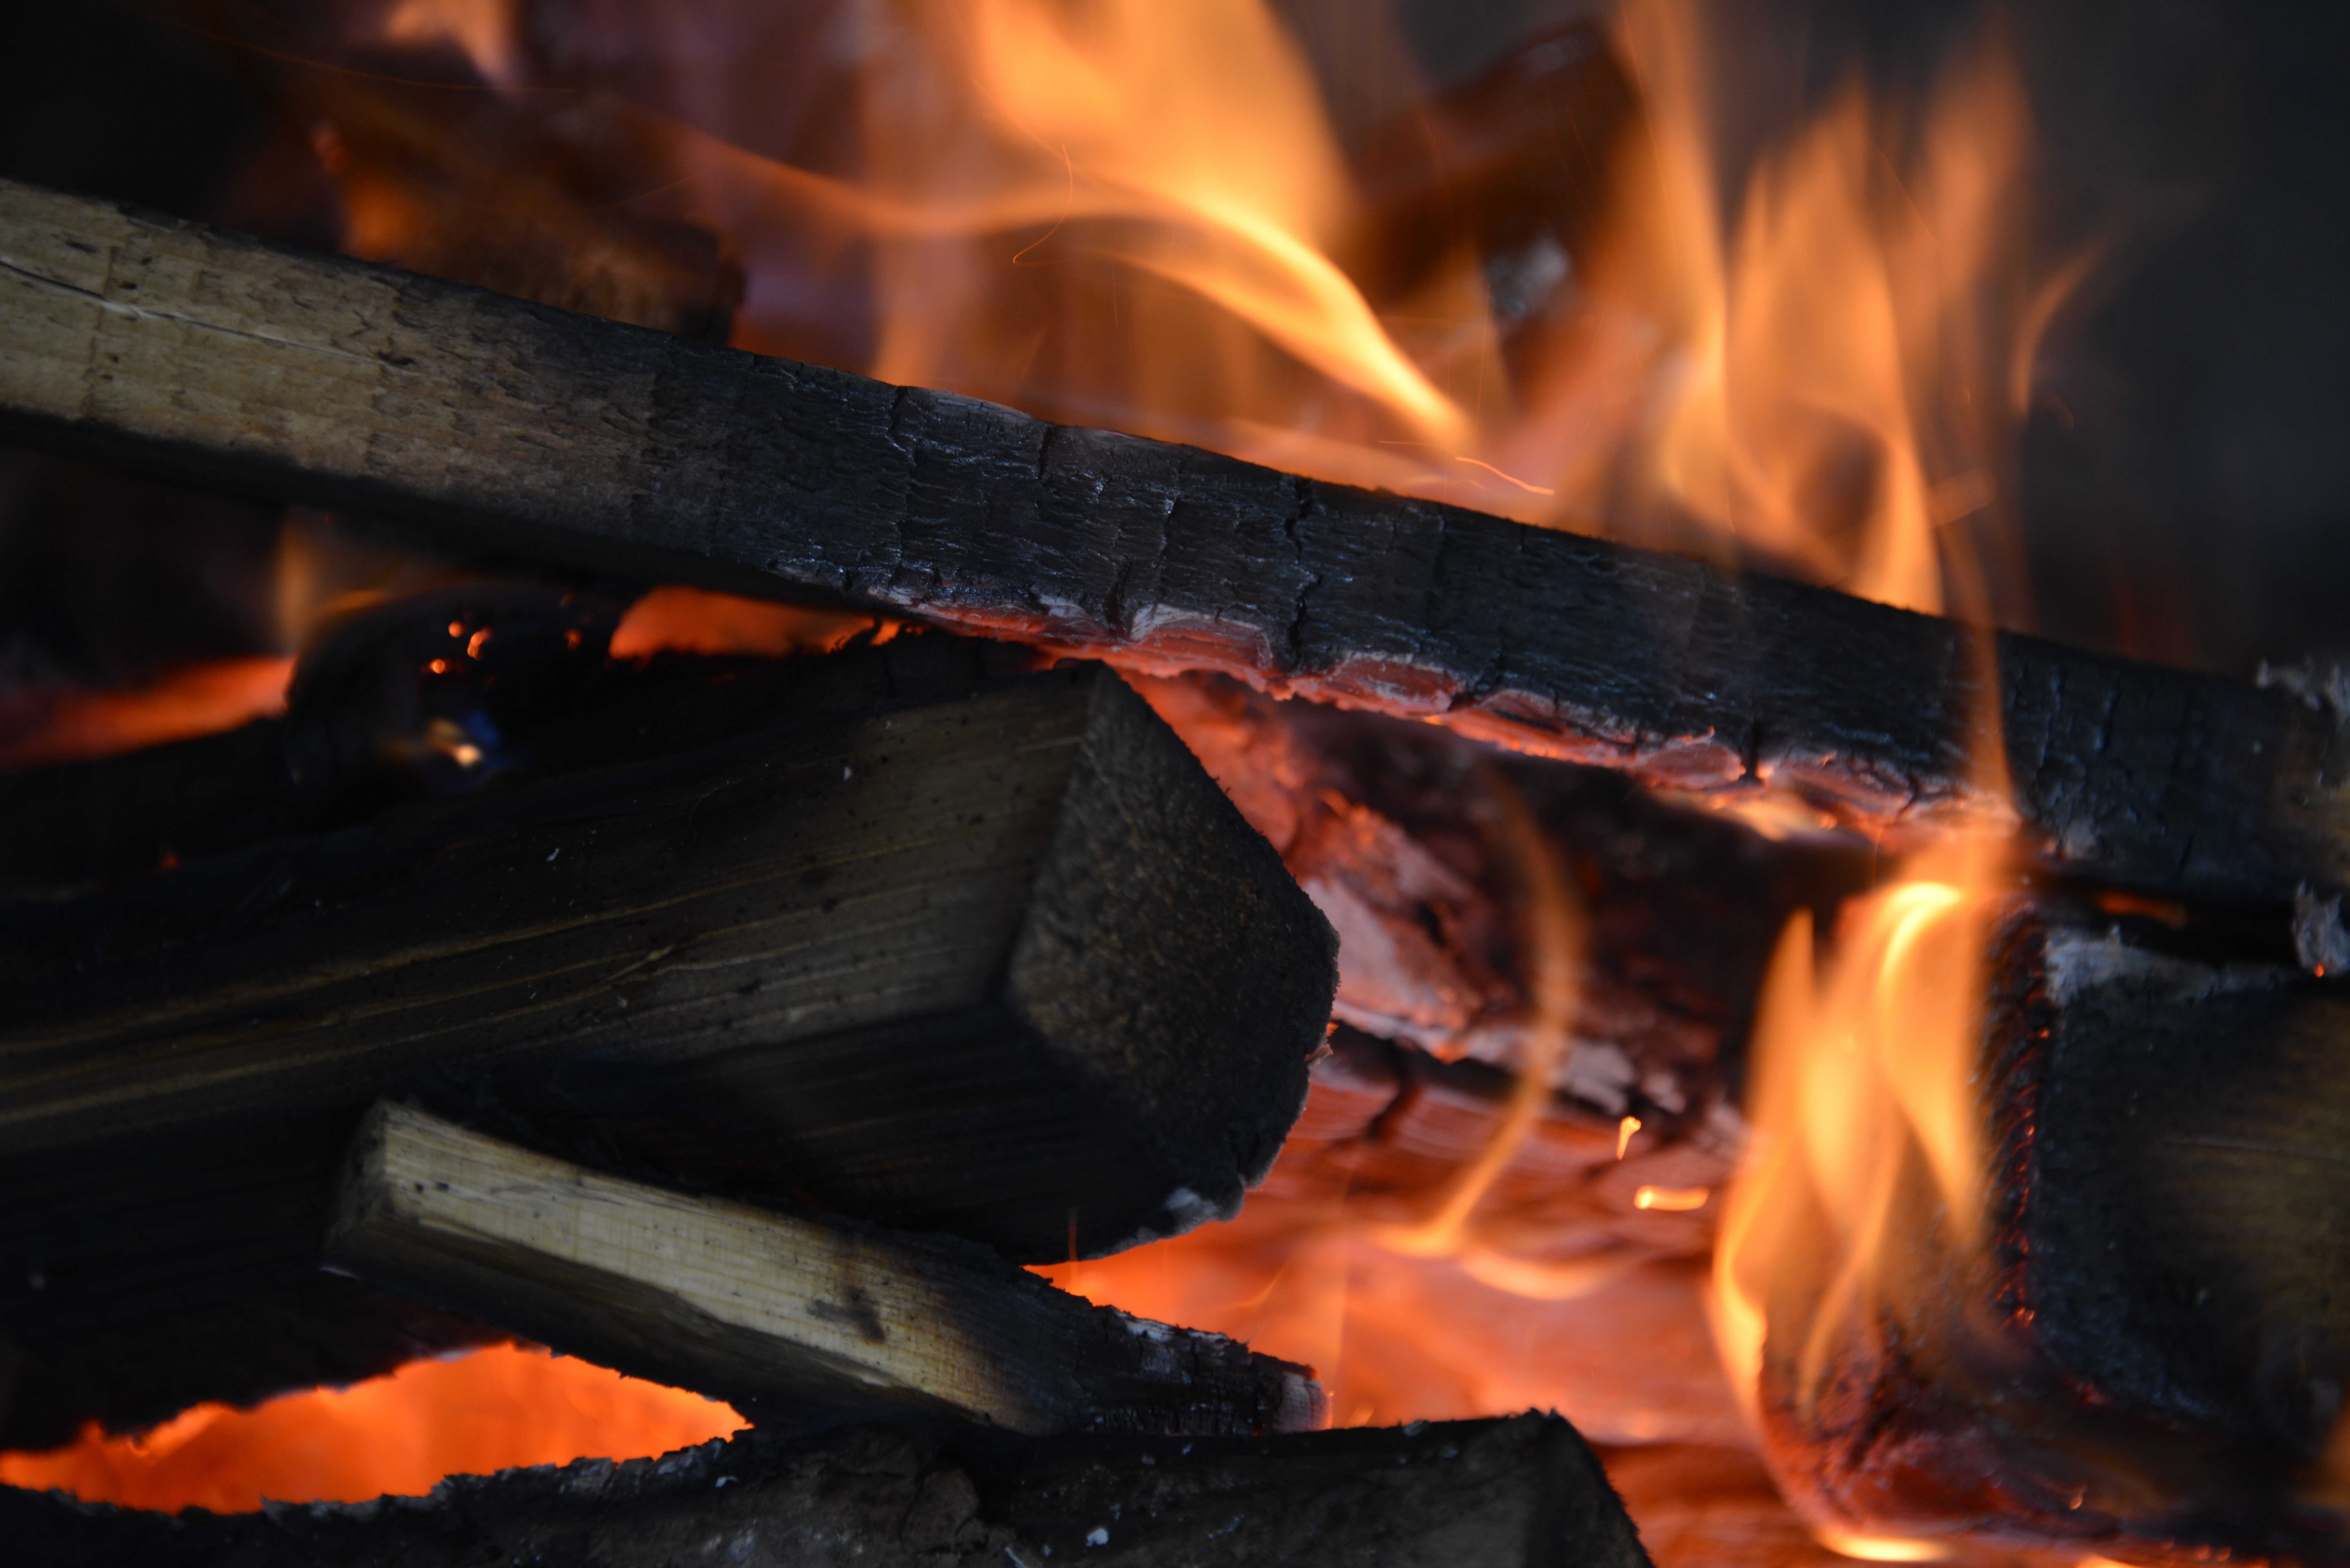
flame, fire, campfire, bonfire, heat, forge, warmth